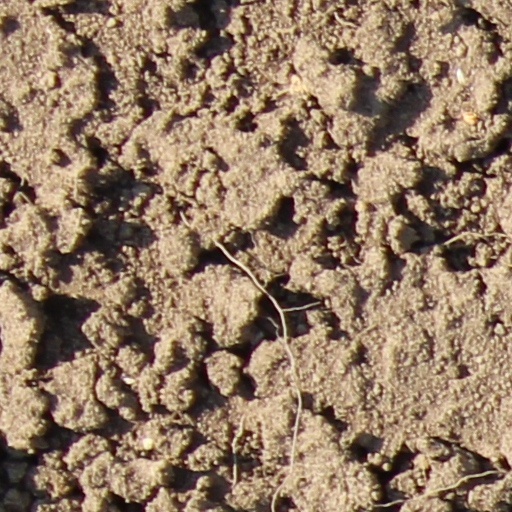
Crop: wheat